William Servat

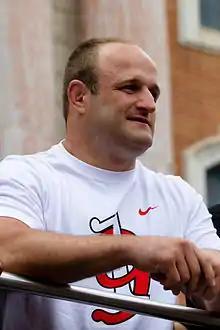
William Servat, June 2012

William Servat (born 9 December 1978 in Saint-Gaudens, France) is a former French rugby union footballer and is currently an assistant coach for the France national team. Servat played as a hooker for Toulouse in the Top 14 club competition and for France at international level. Servat was regarded as one of the top hookers in the world in the late 2000's, culminating in 2010 Grand Slam & European Cup wins.